River Sig

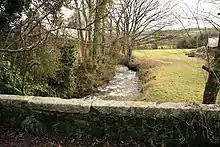
The River Sig at Sigford in 2009

The River Sig is a river on Dartmoor in the county of Devon, England. It is a tributary to the River Lemon, which it meets at Sigford.